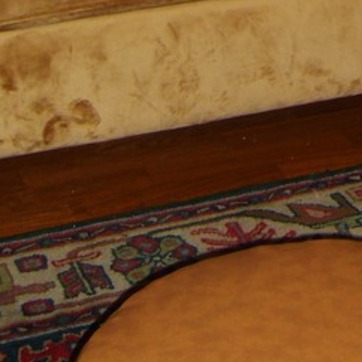
Material: wood